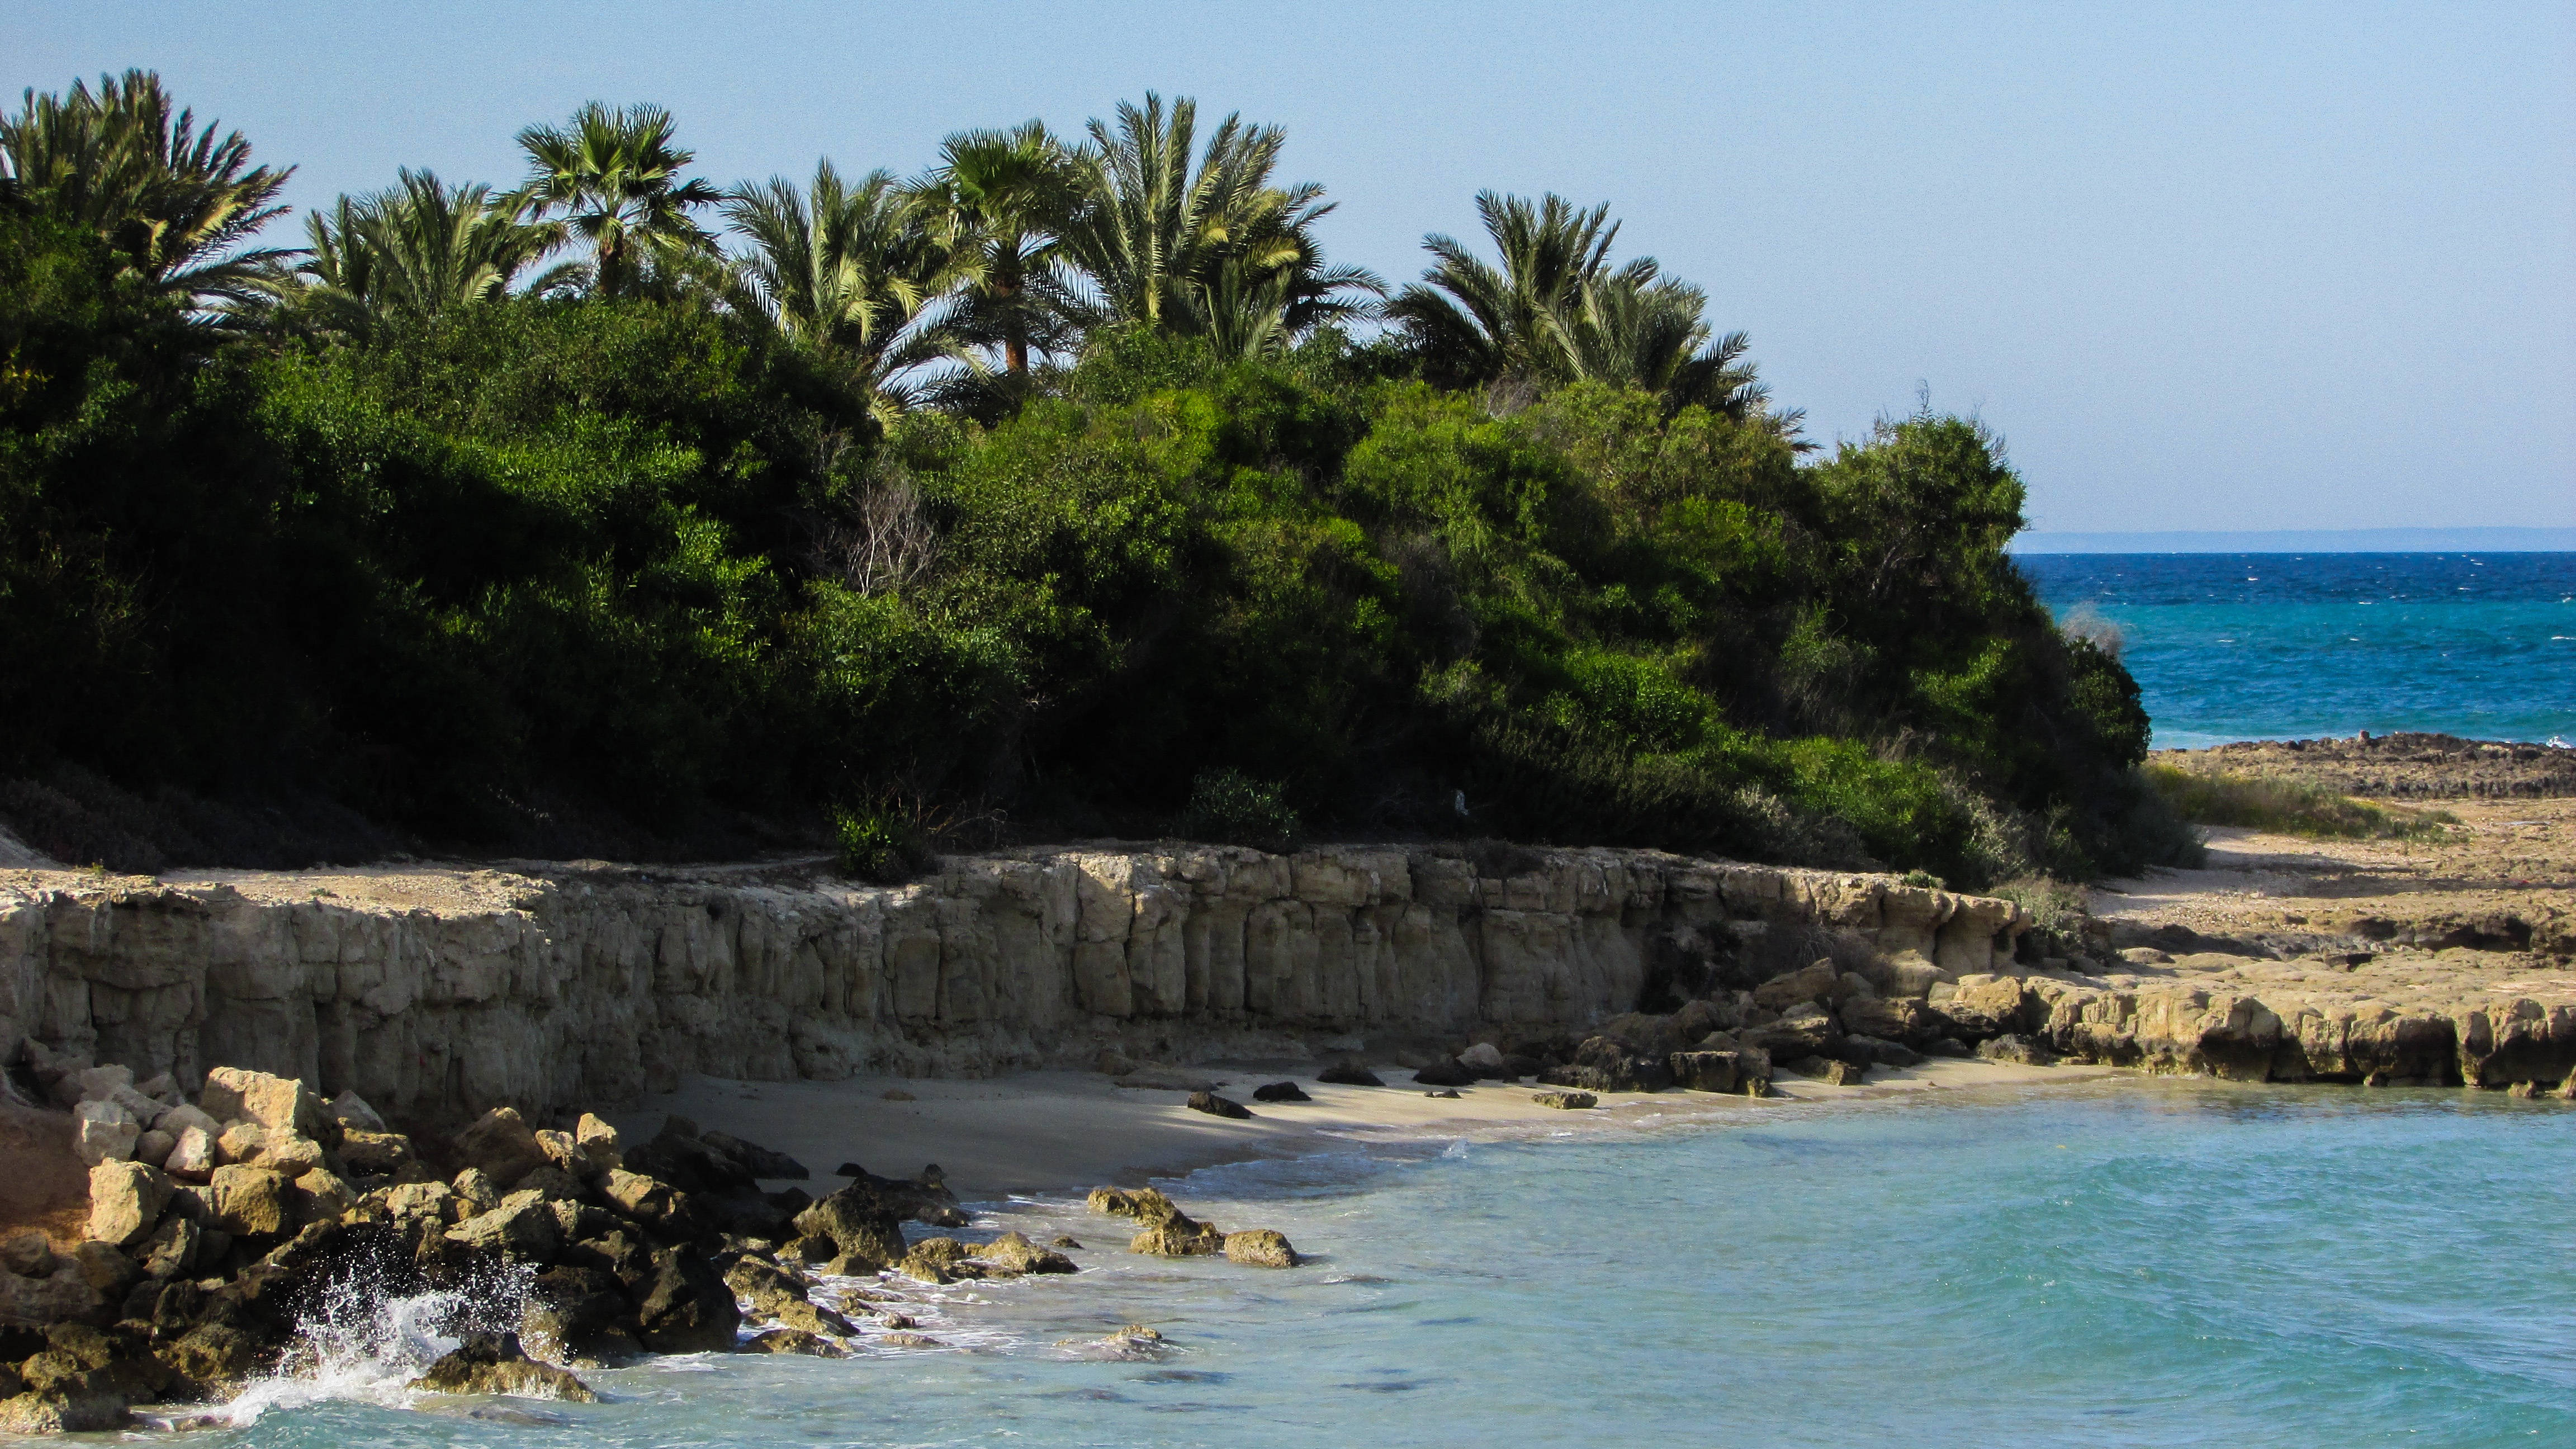
beach, sea, coast, ocean, shore, vacation, cove, inlet, scenery, lagoon, bay, island, tourism, body of water, resort, cyprus, cape, islet, landform, protaras, geographical feature